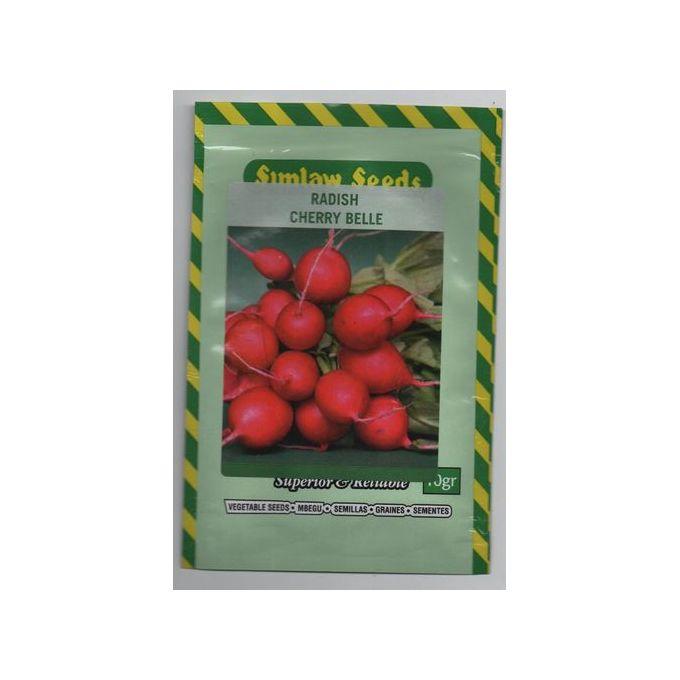
Mandhari ya asili yenye miamba mikubwa yenye mpangilio wa kipekee, ikiwa imezungukwa na mazingira ya kijani kibichi pamoja na miti ya asili, mandhari inaakisi historia ya kijiolojia na uzuri wa maumbile na ardhi ikihimiza uhifadhi wa maliasili na utalii wa mazingira, muundo wa mawe na mchanganyiko wa mimea kuonyesha uswazishaji wa mazingira ya asili.